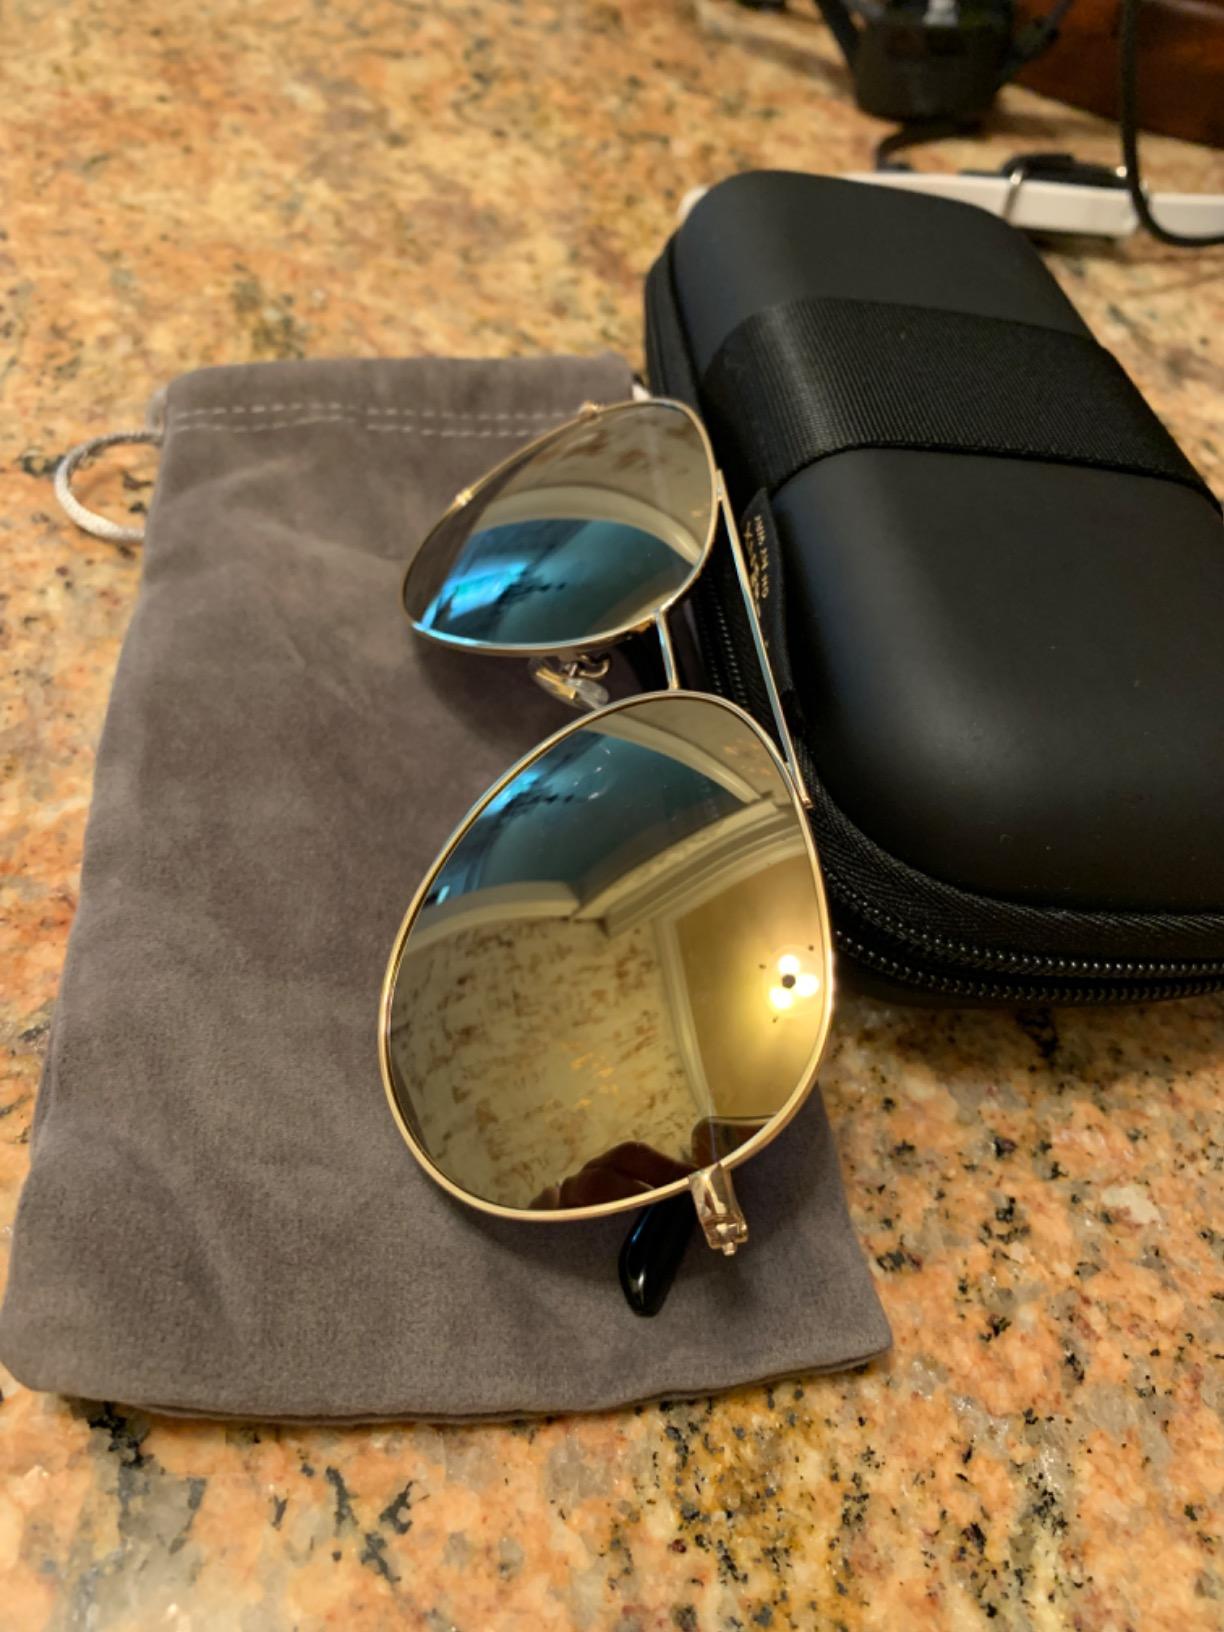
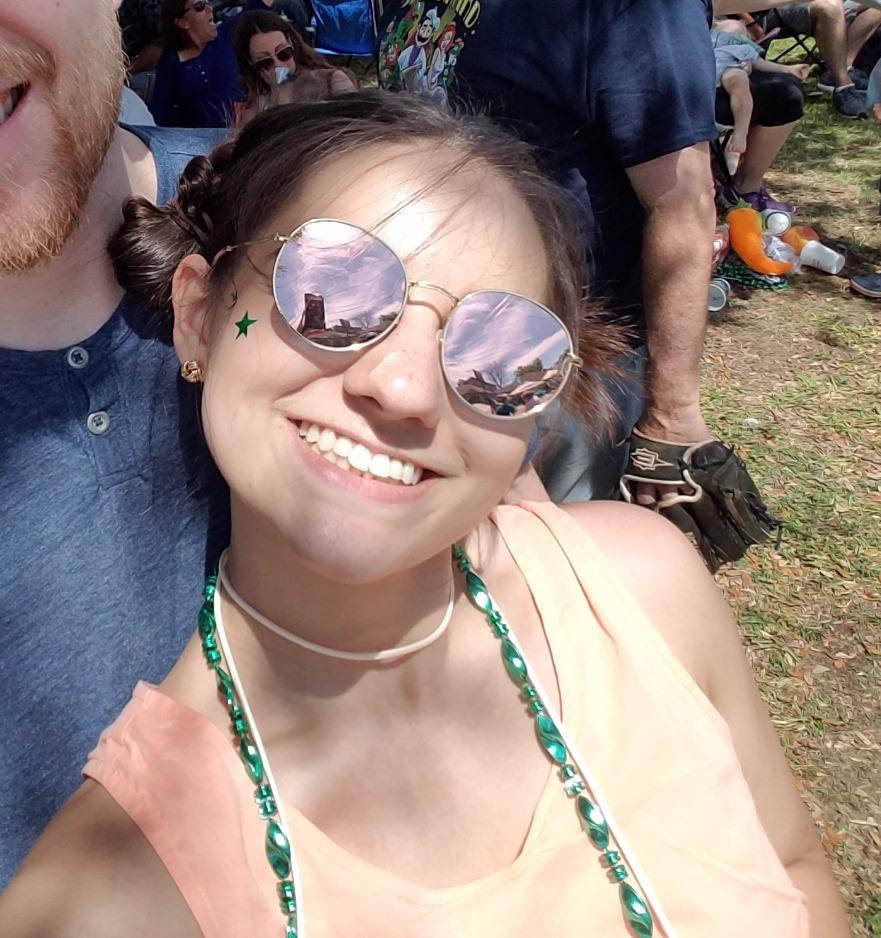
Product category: accessories_sunglasses
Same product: no